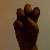
The image shows a hand gesture representing the letter 'E' in Indian Sign Language.